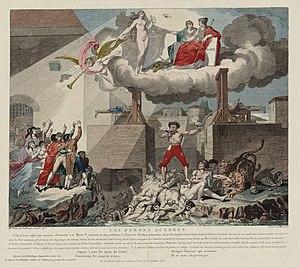
La guillotine est une machine de conception française, inspirée d’anciens modèles de machines à décapitation, et qui fut utilisée en France pour l’application officielle de la peine de mort par décapitation, puis dans certains cantons de Suisse, en Grèce, en Suède, en Belgique et en Allemagne. En France, une guillotine fonctionna à la prison des Baumettes pour la dernière fois en septembre 1977, et fut remisée définitivement, après l’abolition de la peine de mort en 1981, au Centre pénitentiaire de Marseille.